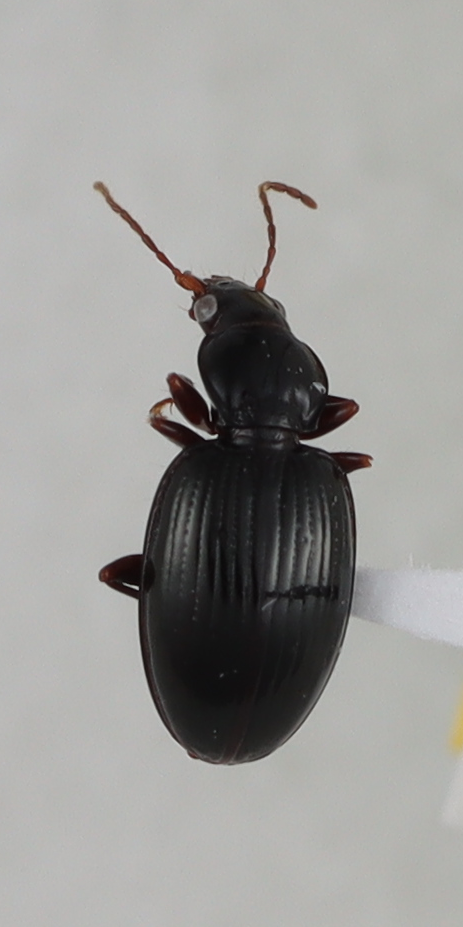
Scientific name: Mecyclothorax karschi
Plot: 14
Trap: W
Collected: 20190731